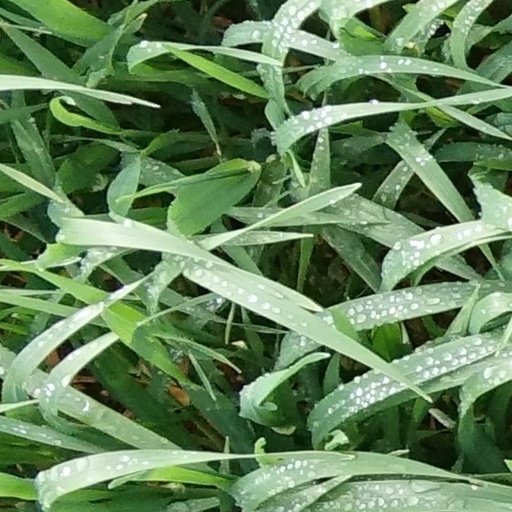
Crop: wheat